Chunsa Film Art Awards 2022

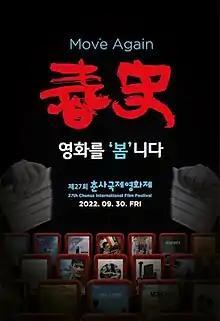
Official poster

The Chunsa Film Art Awards (also known as The 27th Chunsa International Film Festival) have been hosted by the Korean Film Directors Association, since the 1990s to commemorate the Korean film pioneer Chunsa Na Woon-gyu. Previously known as Chunsa Film Festival, it became an international film festival last year.